Nasi Beringin

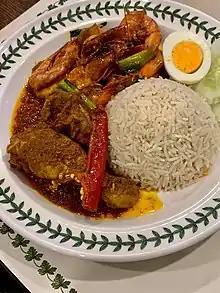

Nasi Beringin is a Malaysian rice dish from Johor. It used to be served to Johor royalties in the late 1890s; the sultans would have this fragrant dish especially when guests were invited to dine in the palace.